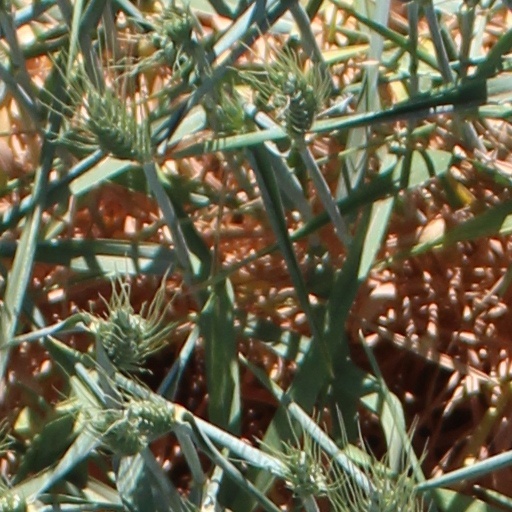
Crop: wheat